Clare Bailey

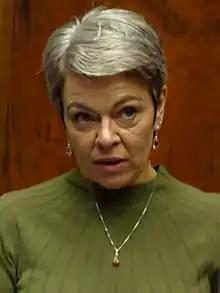
Bailey in 2020

Clare Bailey (born 18 June 1970) is a Northern Irish activist and former politician who was the Leader of Green Party Northern Ireland from November 2018 to August 2022, having been deputy leader of the party from 2014 to 2017.